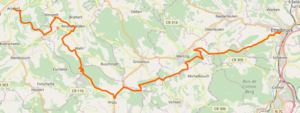
Tracé du Sentier pédestre national du Préizerdaul